Dry thunderstorm

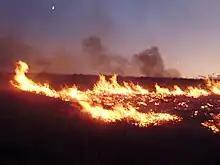
A lightning-sparked wildfire in Nevada.

In areas where trees or other vegetation are present, there is little to no rain that can prevent the lightning from causing them to catch fire. Storm winds also fan the fire and firestorm, causing it to spread more quickly.